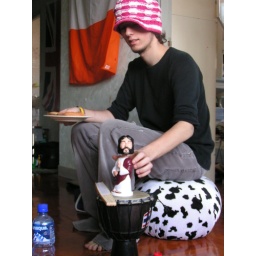
Me in a pink hat with Jesus